Military cableways in the First World War

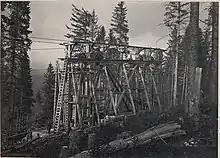
Straße Mandrielle.Drahtseilbahn-Spannvorrichtung. (BildID 15643413).jpg

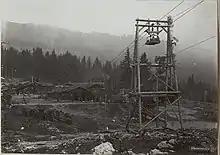
Cableway station at Mandrielle

Military cableways were used in the First World War by Italy and Austria-Hungary to transport supplies up to their troops in mountain sectors of the front. Troops were often in high-altitude positions during the so-called “White War”, far removed from roads, mule tracks, pathways or existing cablecars. Moreover, where such infrastructure did exist, it generally followed the easiest routes and was therefore exposed to enemy fire. Providing the troops on the front line with a reliable supply of food and ammunition therefore often required the building of new infrastructure.